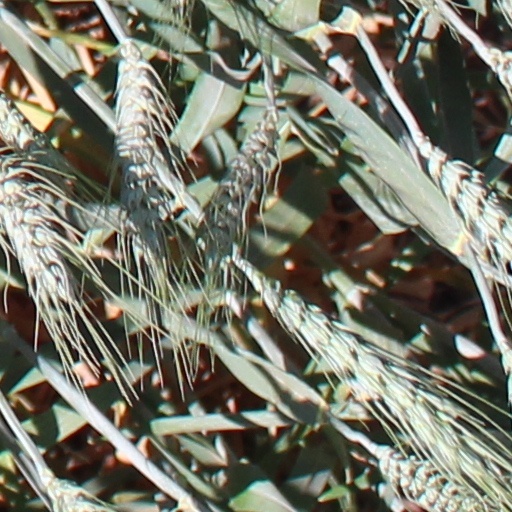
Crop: wheat